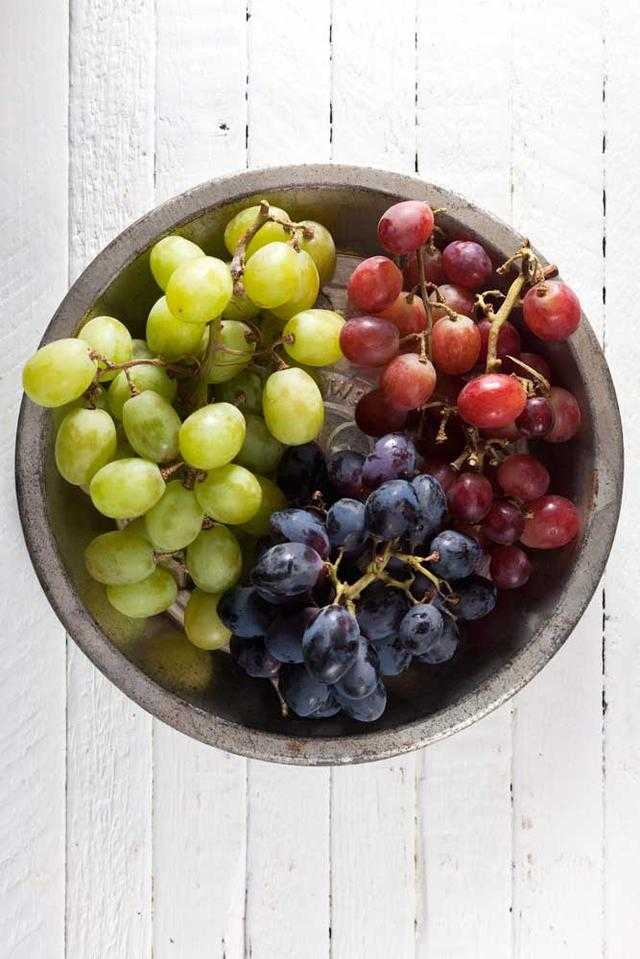
Label: Grapes